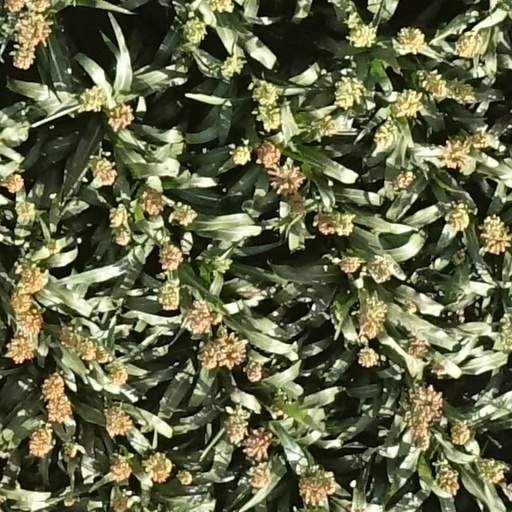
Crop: sorghum